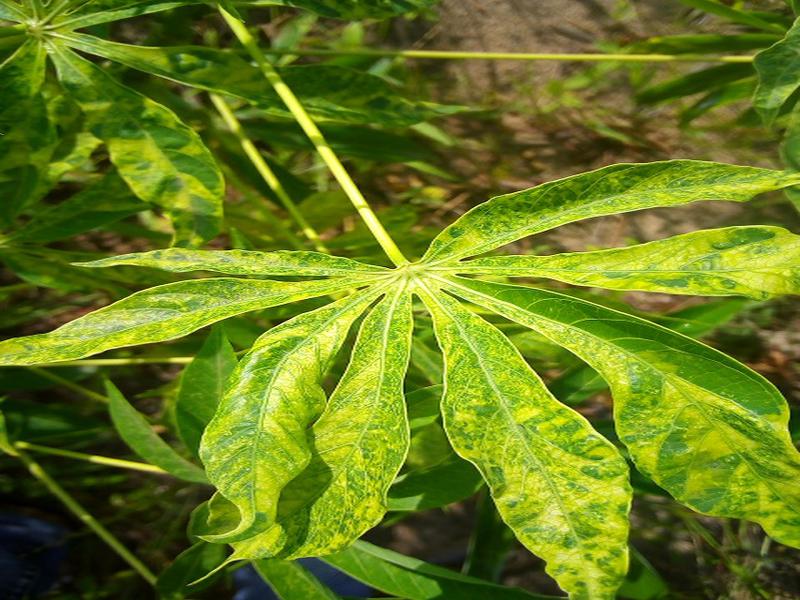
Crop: cassava
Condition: mosaic_disease